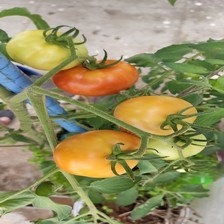
Label: tomato